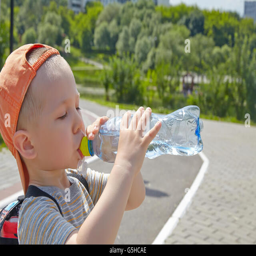
child drinking pure water in a park